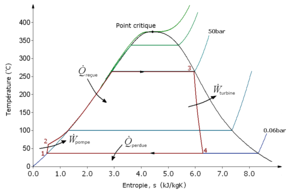
Cette image est une traduction en français du graphique réalisé par Andrew.Ainsworth on en-wiki. Elle représente le diagramme TS du cycle de Rankine pour l'eau. Plus d'informations de la part de l'auteur sur http://commons.wikimedia.org/wiki/File:Rankine_cycle_Ts.png
Le cycle de Rankine est un cycle thermodynamique endoréversible qui comprend deux isobares et deux adiabatiques.
Une machine à cycle organique de Rankine aussi appelée ORC est une machine thermodynamique produisant de l’électricité à partir de chaleur, en utilisant un cycle thermodynamique de Rankine mettant en œuvre un composé organique comme fluide de travail.